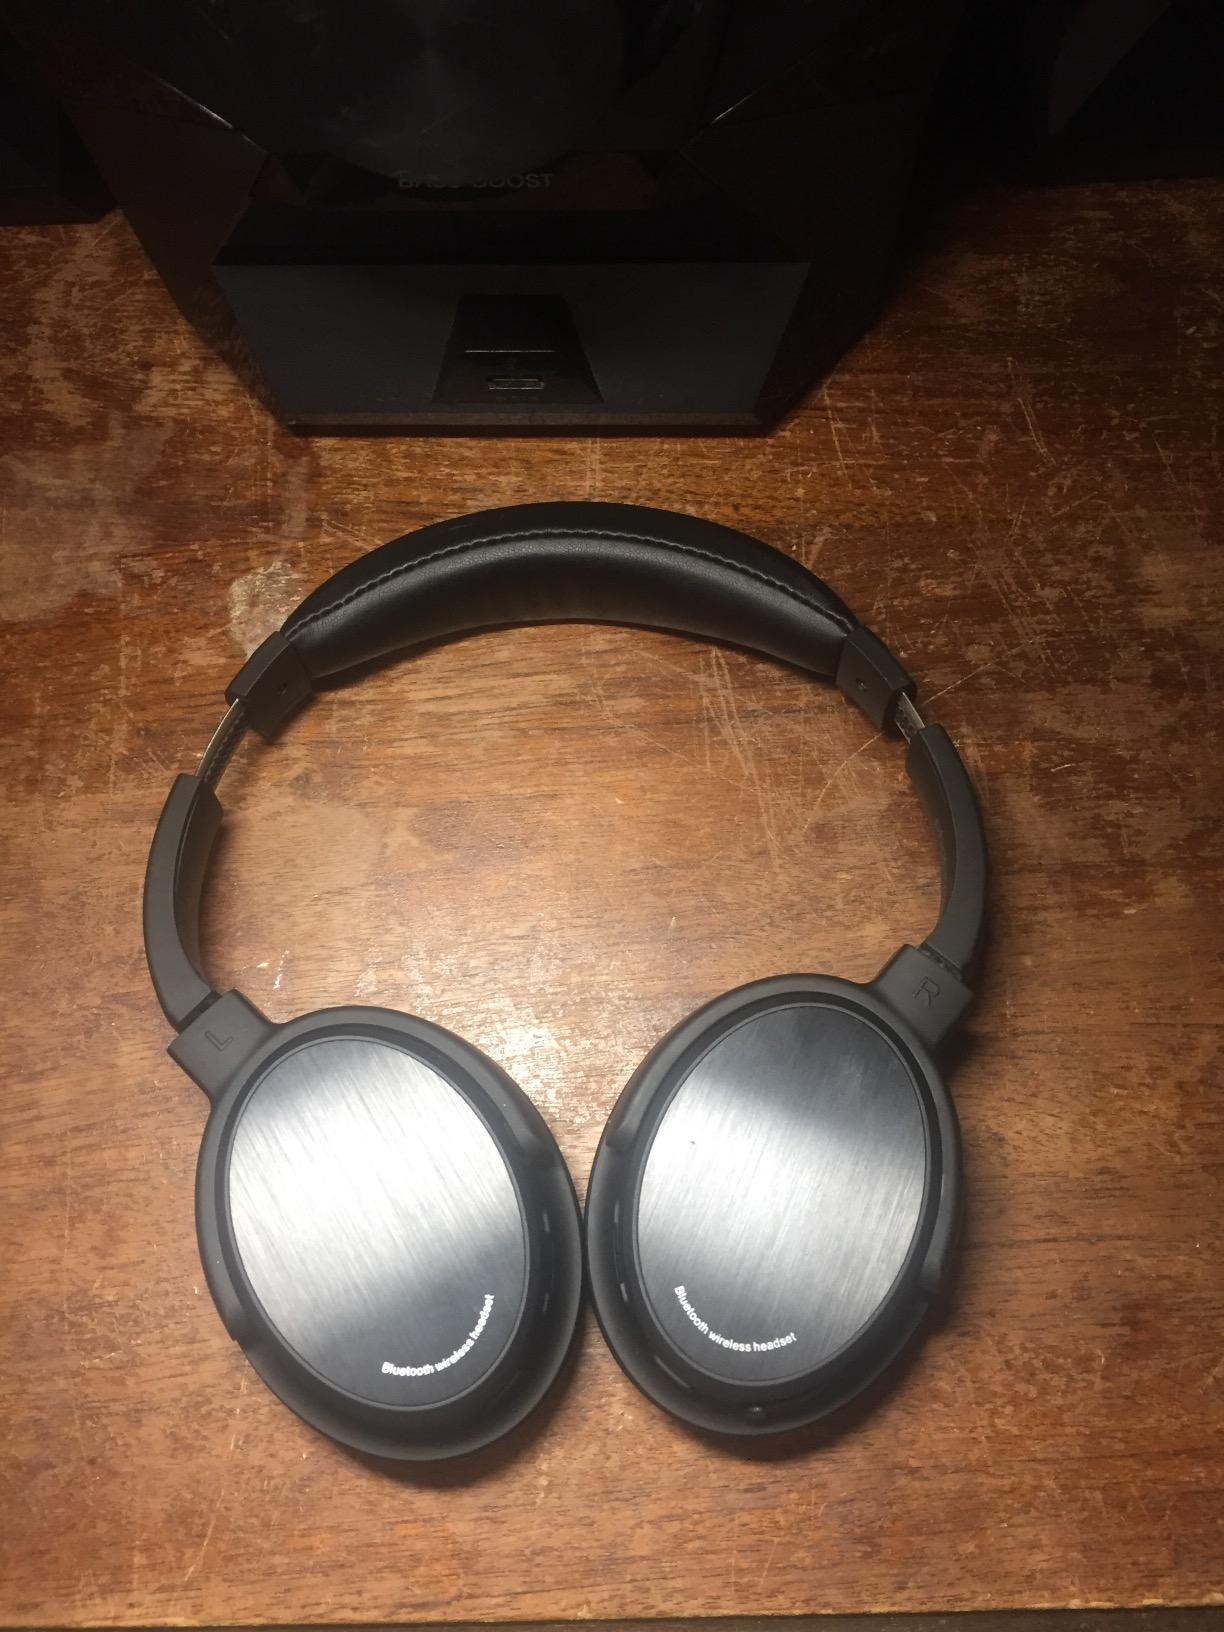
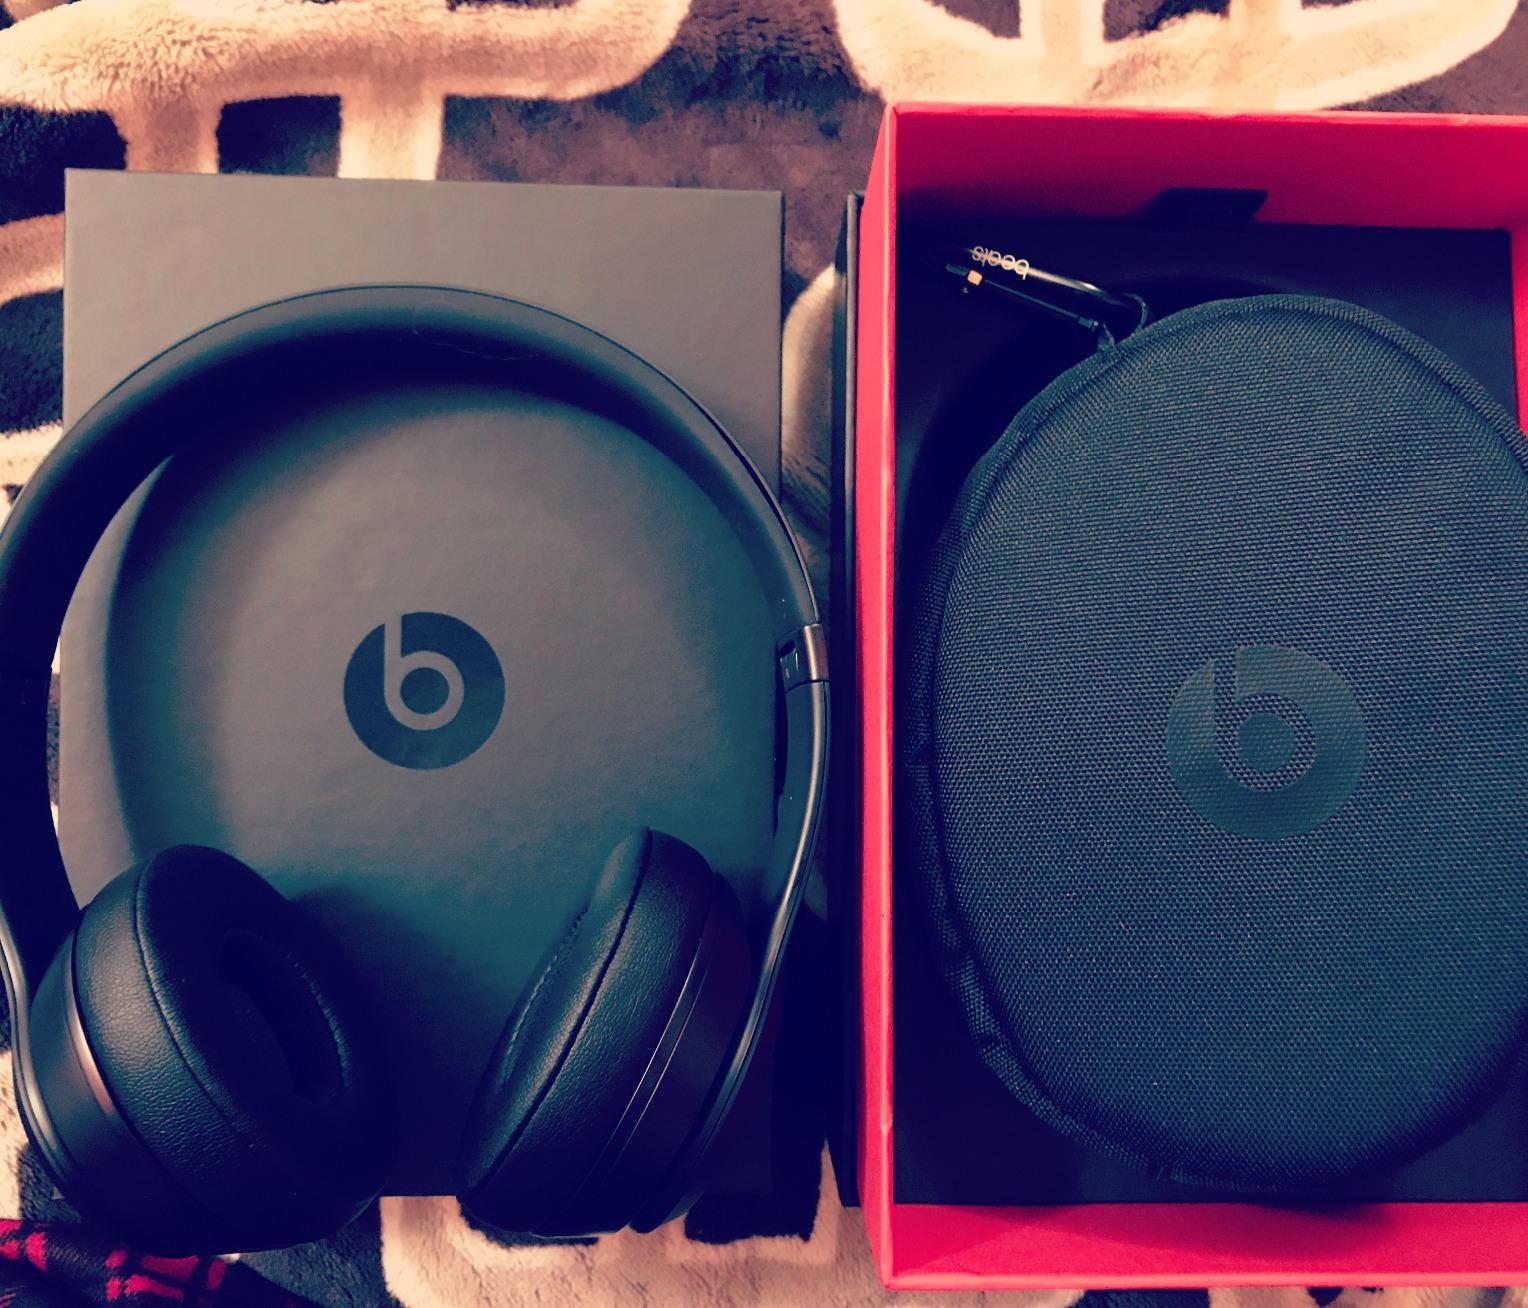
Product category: headphones
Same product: no